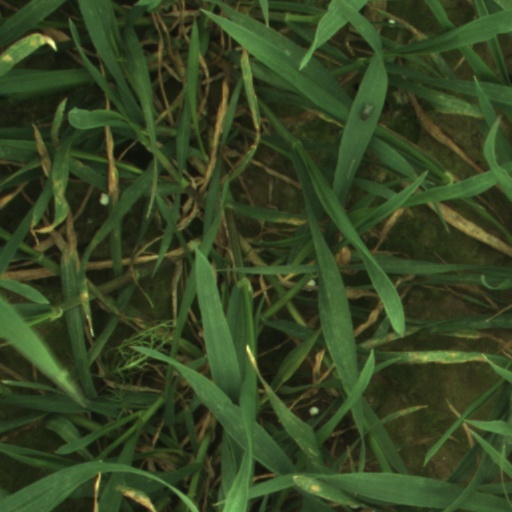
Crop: wheat